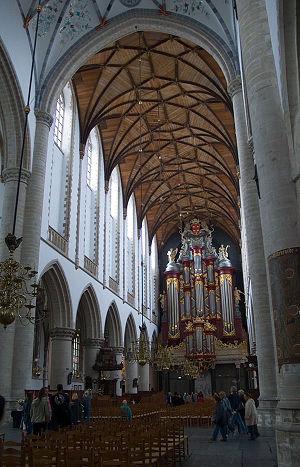
Le gothique brabançon est un style local de l'architecture gothique qui caractérise de nombreux monuments situés sur le territoire couvert historiquement par le duché de Brabant, c'est-à-dire en Belgique ainsi qu'au sud des Pays-Bas, mais aussi dans les régions avoisinantes, notamment en Flandre, Zélande et Hollande, avec des variantes locales différenciées. Né à partir du XIVᵉ siècle, influencé par le gothique français ainsi que par le gothique rhénan, le gothique brabançon a développé des caractéristiques qui lui sont propres. Il perdure jusque tardivement dans le XVIᵉ siècle.
L'église Saint-Bavon est la plus grande église protestante de la ville néerlandaise de Haarlem. Elle est dédiée à Bavon de Gand. Construite dans le style gothique, elle fut initialement une église catholique avant d'être confisquée et convertie au protestantisme en 1578, après le siège de Haarlem.